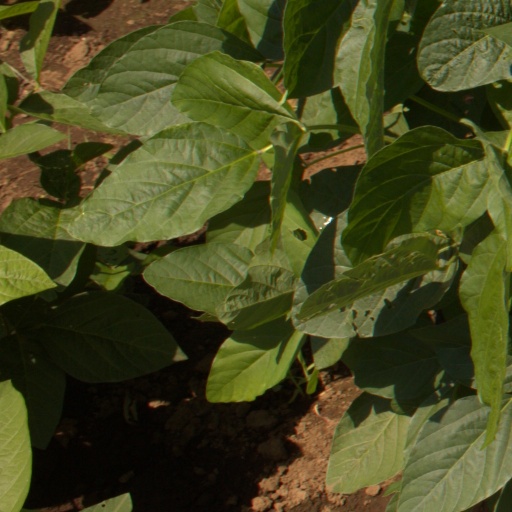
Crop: soybean